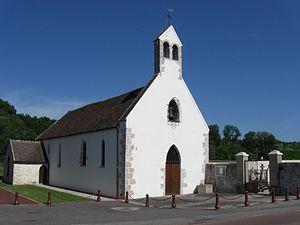
Église Saint-Léonard de Bagneaux-sur-Loing (Seine-et-Marne, région Île-de-France)
Bagneaux-sur-Loing est une commune française située dans le département de Seine-et-Marne, en région Île-de-France.